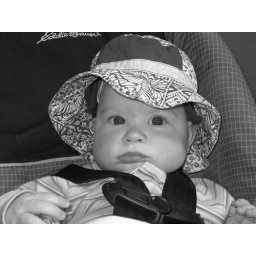
somber in car seat